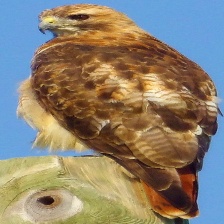
Species: RED TAILED HAWK
Scientific name: BUTEO JAMAICENSIS